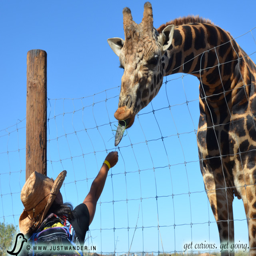
pic : person feeding a giraffe